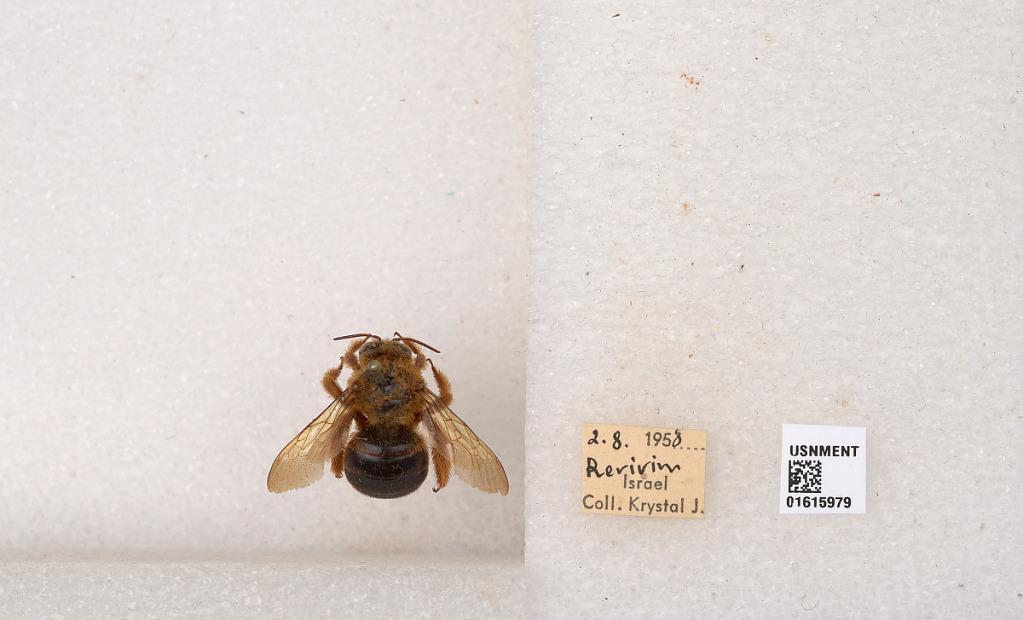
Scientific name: Xylocopa (Proxylocopa) rufa Friese
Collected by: Kobi
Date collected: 1958-2-8
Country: Israel
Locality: Revivim